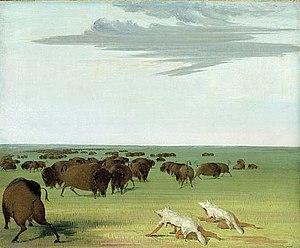
Les Nez-Percés, Nimíipuu, sont une tribu amérindienne du groupe pénutien qui vivait dans le Plateau du Columbia de la région Nord-Ouest Pacifique au moment de l’expédition de Lewis et Clark.